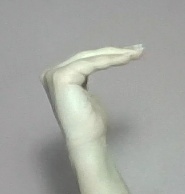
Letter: haa